Race the Sun (film)

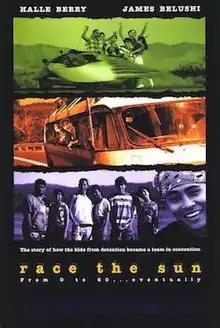
Theatrical release poster

Race the Sun is a 1996 American comedy-drama film directed by Charles T. Kanganis and starring Halle Berry and James Belushi alongside Casey Affleck, Eliza Dushku, and Kevin Tighe. The plot is loosely based on the true story of the Konawaena High School Solar Car Team, which finished 18th in the 1990 World Solar Challenge and first place among high school entries.